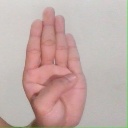
अक्षर: ब